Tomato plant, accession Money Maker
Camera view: vertical (180 deg); turntable rotation: 60 degrees
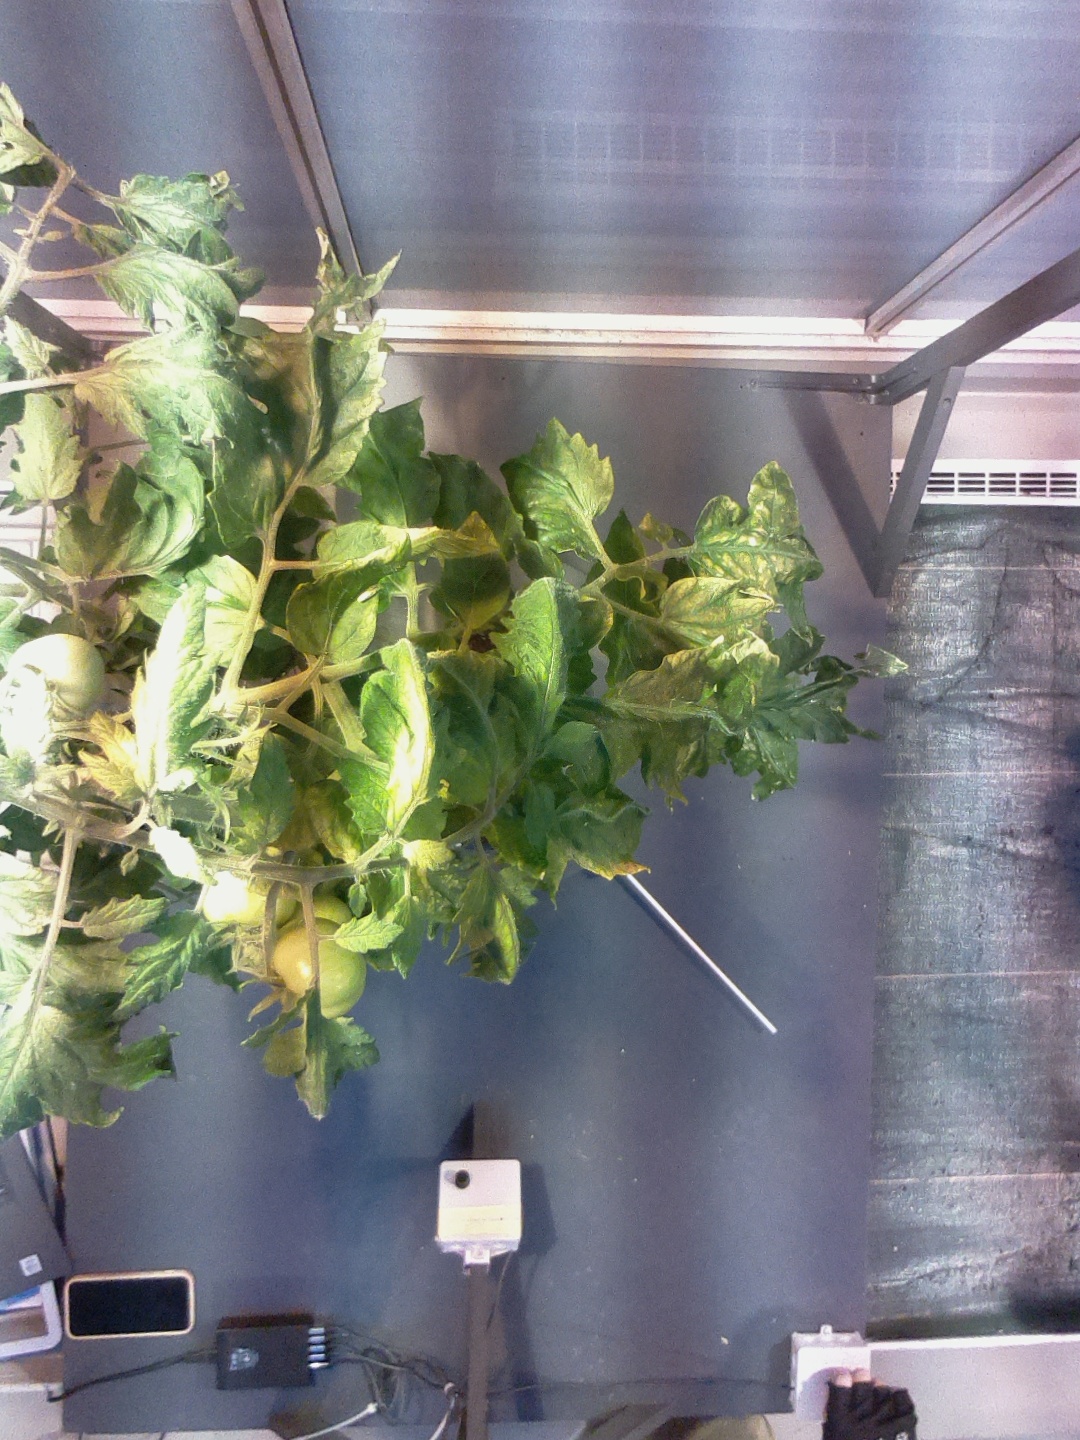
BBCH growth stage 77: 70%-80% of final fruit size